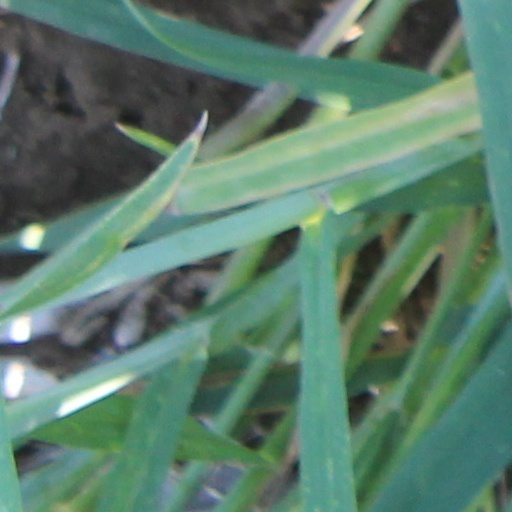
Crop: wheat